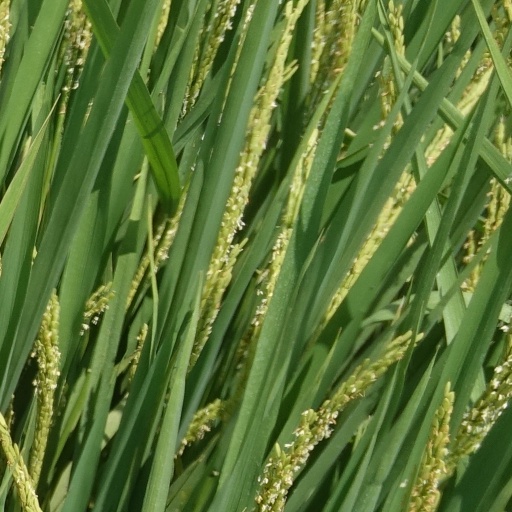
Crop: rice